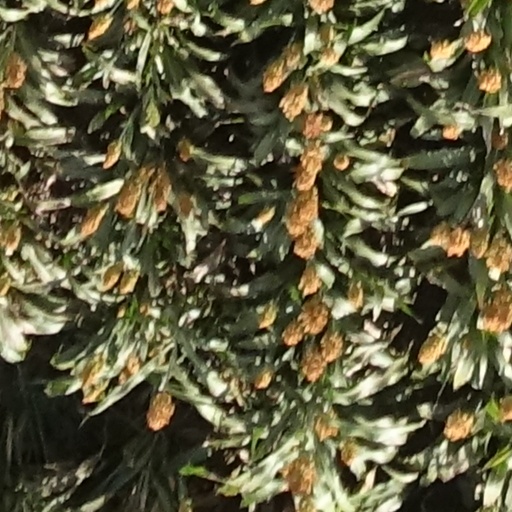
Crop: sorghum